Carciofi alla giudia

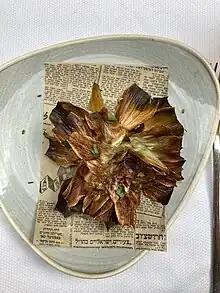
"Carciofi alla giudia"

Artichokes of the Romanesco variety are commonly used for this dish. They are cleaned with a sharp knife to eliminate the hard external leaves, beaten to open them, left for some minutes in water with lemon juice to prevent discolouration, then seasoned with salt and pepper and deep fried in olive oil. Once they are cooked, a little cold water is sprinkled on them to make them crisp. They are eaten warm; the leaves have a nutty crunchiness.